Mochovce

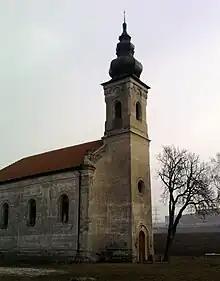
Church in Mochovce

Mochovce is a former village in western Slovakia, best known for its nuclear power plant.